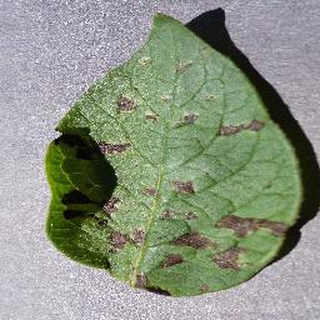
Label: potato_early_blight